Edward Lawson, 4th Baron Burnham

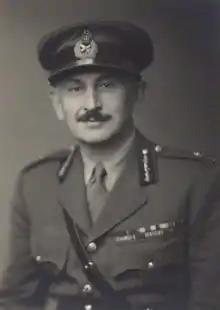

Major-General Edward Frederick Lawson, 4th Baron Burnham, (16 June 1890 – 4 July 1963), was a British newspaper executive and Territorial Army officer who served with distinction in both World Wars.